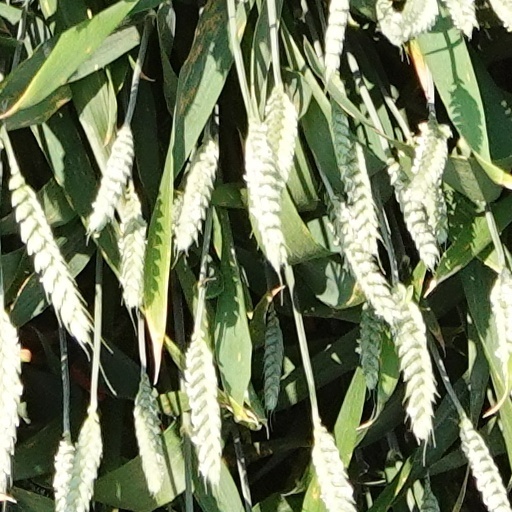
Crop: wheat